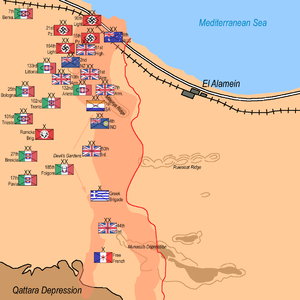
Andet slag om el-Alamein / Slaget / Fase fem: Udbruddet
Aksestyrker stopper deres tilbagetrækning: 3. november
Andet slag om el-Alamein var et afgørende vendepunkt i Ørkenkrigen under 2. verdenskrig. Slaget foregik ved El-Alamein i Egypten 23. oktober – 3. november 1942. Det Første slag om el-Alamein havde bremset aksemagternes fremrykning i juli 1942. I august 1942 overtog generalløjtnant Bernard Montgomery kommandoen over den britiske 8. arme fra general Claude Auchinleck.